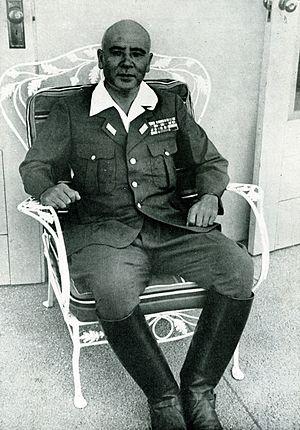
Masaharu Honma, né le 28 janvier 1888 et décédé le 3 avril 1946 est un général de l'Armée impériale japonaise. Il est connu pour son rôle dans l'invasion et l'occupation des Philippines pendant la Seconde Guerre mondiale.
Le gouverneur général des Philippines exerce le pouvoir exécutif durant les deux grandes périodes de colonisation des Philippines, d'abord par le Royaume d'Espagne de 1565 à 1898, puis par les États-Unis de 1898 à 1946. Il représente aussi le roi d'Espagne puis le gouvernement américain sur l'archipel.